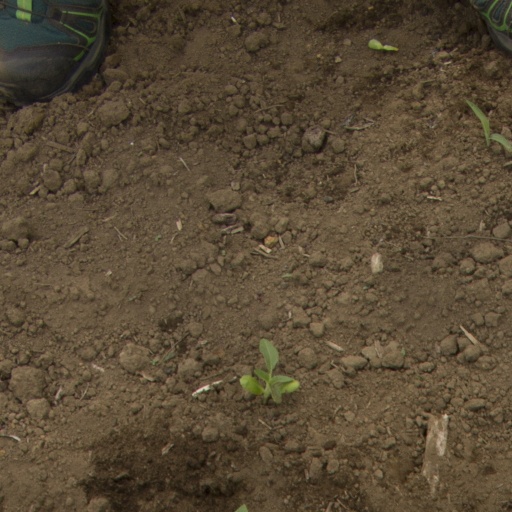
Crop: Jerusalem artichoke